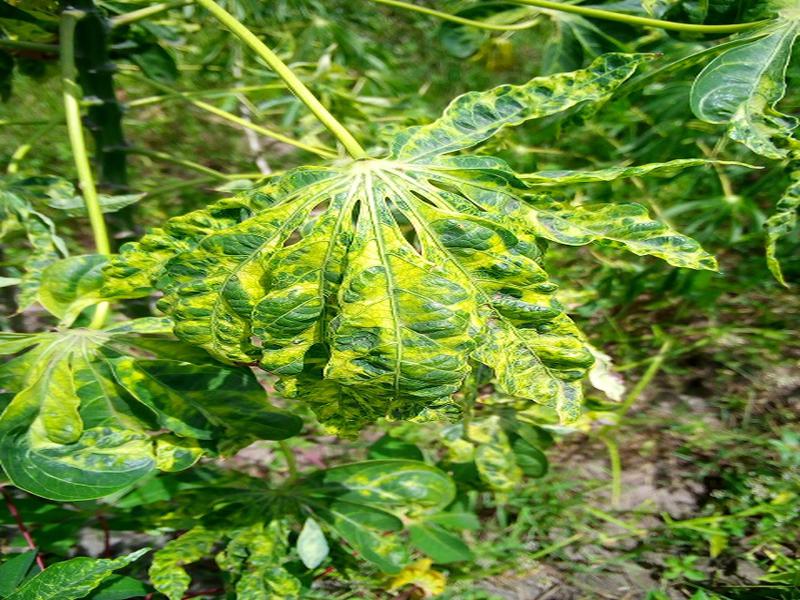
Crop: cassava
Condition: mosaic_disease